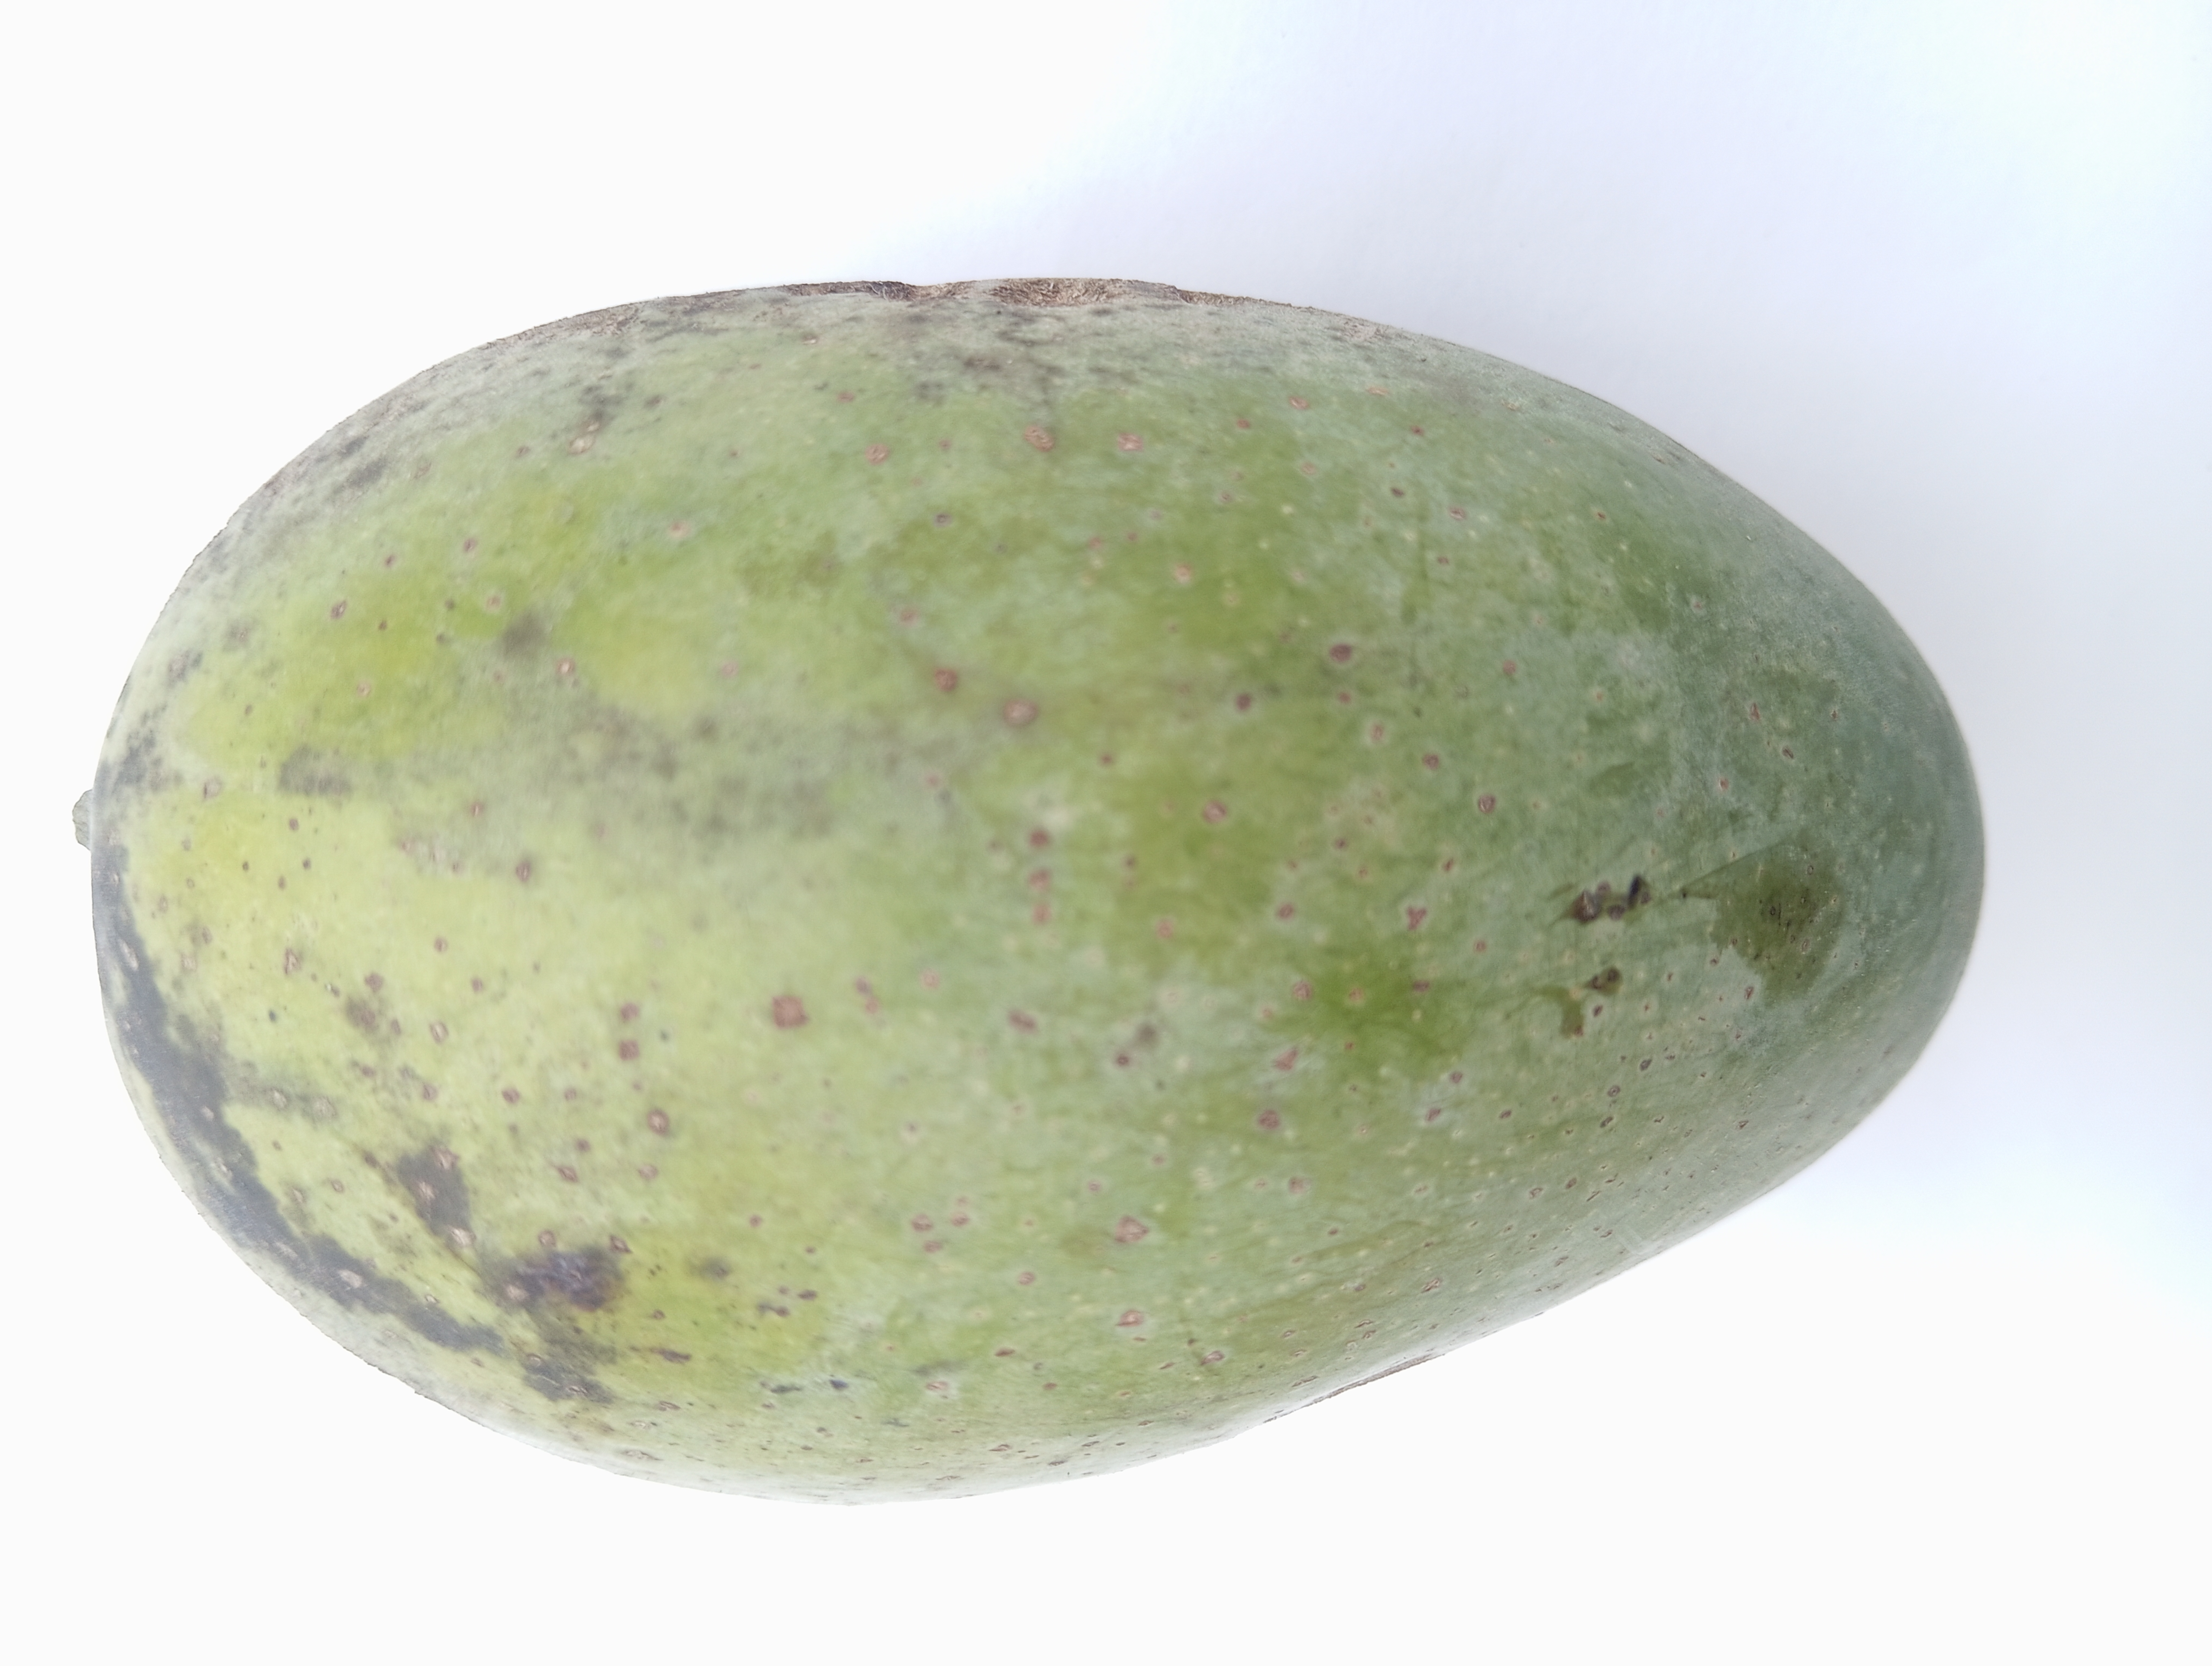
Mango variety: Amrapali